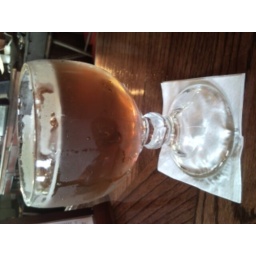
fat tire in castle rock